Theodorus Gaza

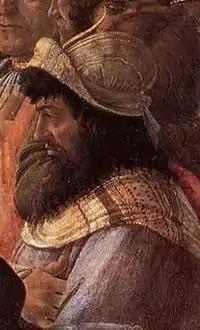
Theodorus Gaza as depicted by Botticelli in the "Adoration of the Magi" in the Uffizi Gallery of Florence, Italy.

After Gaza's death he was remembered by renaissance writers and praised for his skills; a letter written to Pope Sixtus IV by Ermolao Barbaro in 1480 includes a detailed appraisal of Gaza's translating abilities: